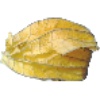
Label: physalis_with_husk